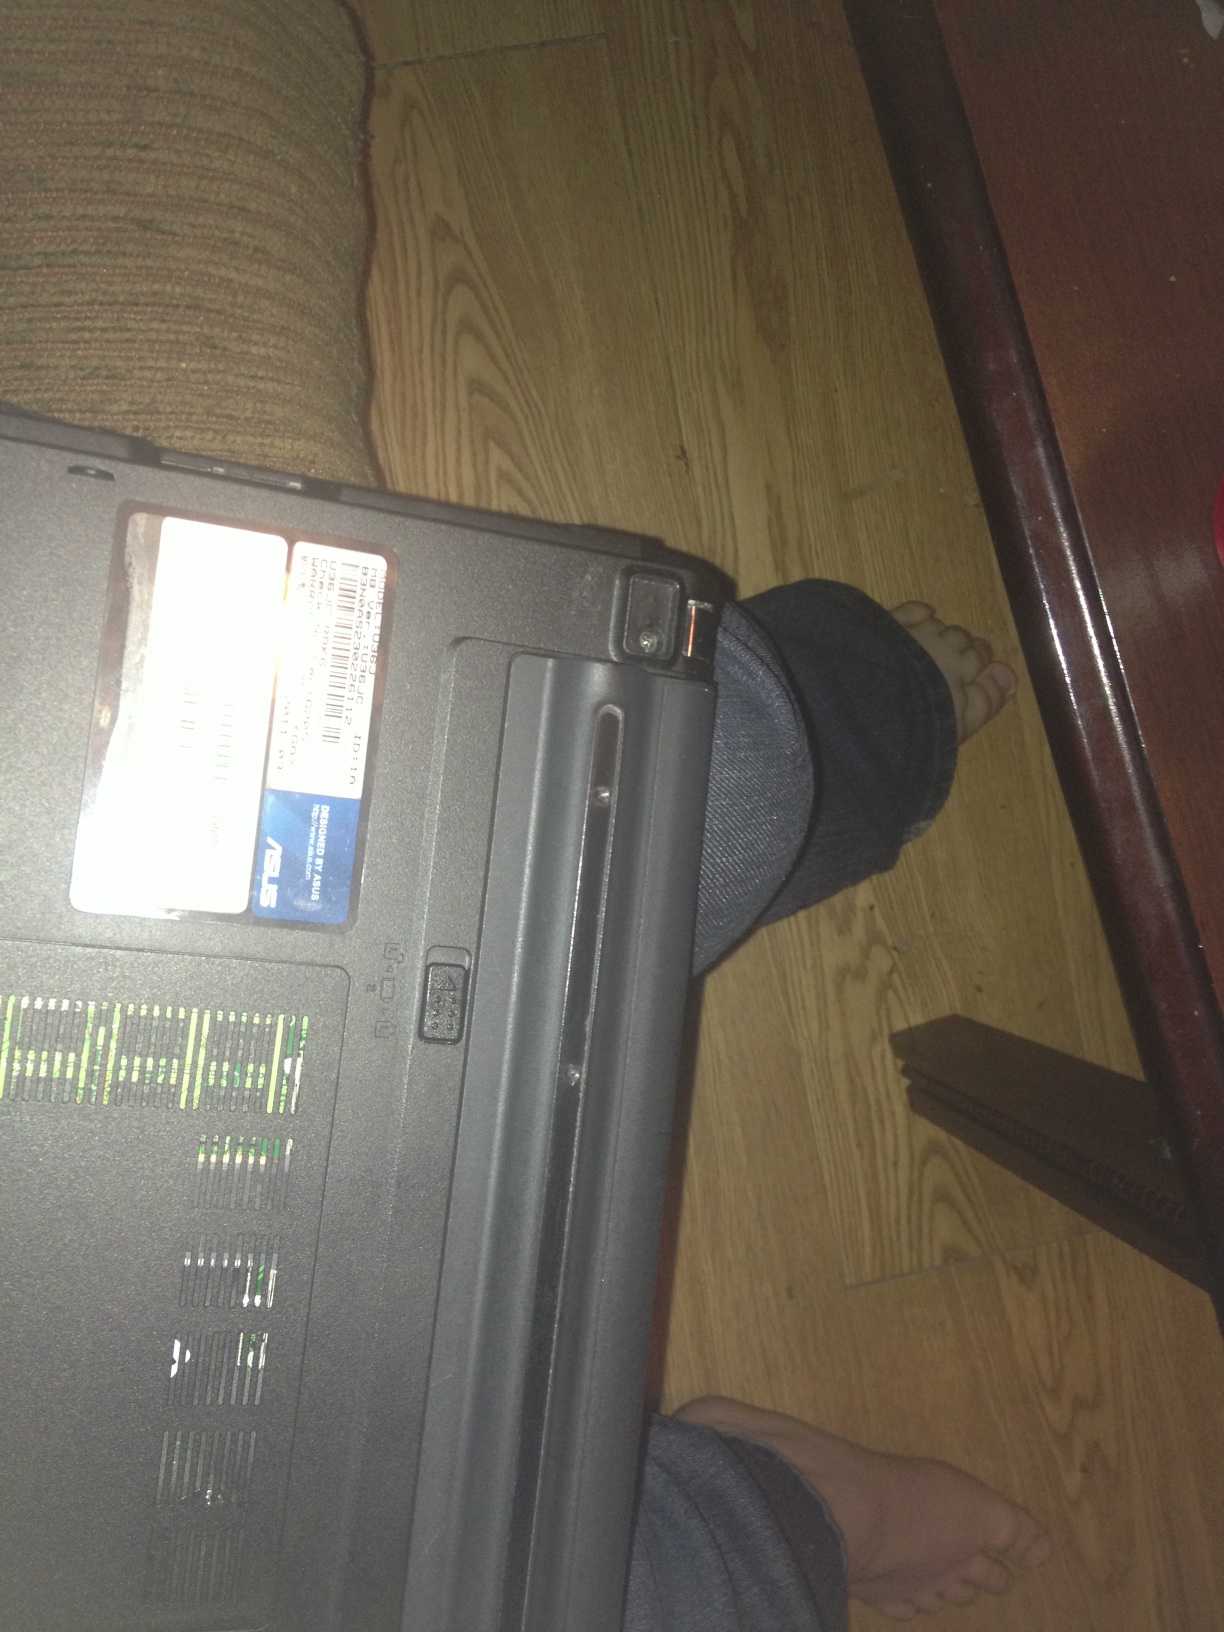Question: What does it say on the sticker on the back of this computer?
Answer: unanswerable